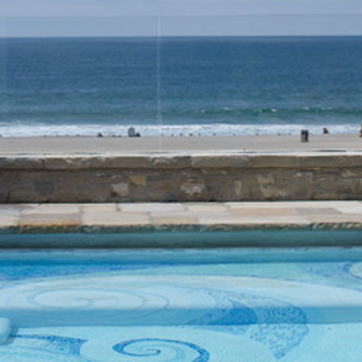
Material: stone